Ñuñoa

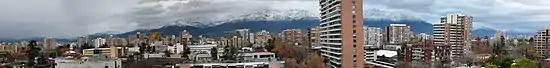
Panoramic view of central Ñuñoa

Over the years, Ñuñoa has become increasingly desirable for young urban professionals due to its amenities and convenient location. This has contributed to a significant population increase, with the number of inhabitants growing from 163,511 in 2002 to 208,237 in 2017, representing a 27.3% increase over fifteen years. The majority of the population belongs to the medium and upper-middle socioeconomic groups. However, the acquisition of older homes by developers and the construction of multi-dwelling units have faced criticism from long-time residents.